Bobby Ryan

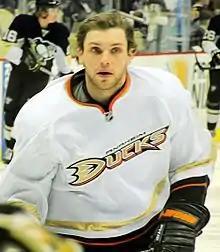
Ryan with the Ducks in 2012

On November 24, 2012, Ryan participated in Operation Hat Trick, a charity hockey game at Boardwalk Hall in Atlantic City to raise money for Hurricane Sandy victims.